Lenggong (federal constituency)

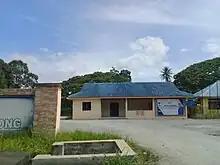
Lenggong Federal Constituency Service Centre

Lenggong is a federal constituency in Hulu Perak District, Perak, Malaysia, that has been represented in the Dewan Rakyat of the Malaysian Parliament since 2004. Represented by Dato Shamsul Anuar bin Haji Nasarah from UMNO. Lenggong also contributes two seats to the Perak State Legislative Assembly: Kota Tampan and Kenering, which were also held by UMNO.